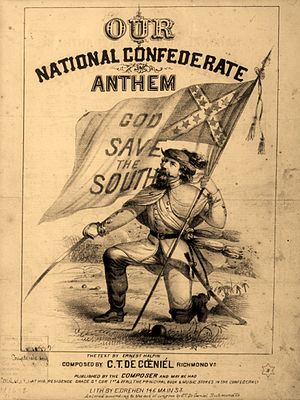
God Save the South
En sjælden illustration fra et musikomslag, udgivet af komponisten, C. T. De Cœniél, i Richmond, Virginia.
"""God Save the South"" anses for at være en uofficielle nationalsang for de amerikanske sydstater – Confederate States of America. Den blev skrevet af George Henry Miles. Den sædvanligvis hørte version blev komponeret af Charles W. A. Ellerbrock, mens C. T. De Cœniél komponerede en anden melodi til sangen."